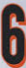
Number: 6